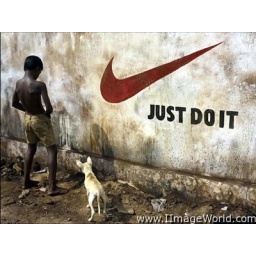
An Indian street urchin peeing infront of the Nike sign while a stray dog looks on in Mumbai 2007